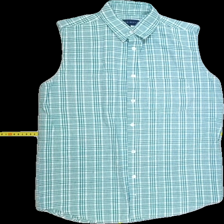
View: front
Type: Tank top
Category: Ladies
Brand: Vero moda
Colors: Green, White
Material: 100%cotton
Pattern: Checkered print
Cut: Collar, Regular
Size: L
Season: All
Trend: No trend
Stains: No
Price range: 50-100
Recommended usage: Export